Péter Kuczka

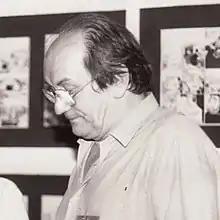
Kuczka in 1986

Péter Kuczka (Székesfehérvár, Hungary, 1 March 1923 – Budapest, Hungary, 8 December 1999) was a Hungarian writer, poet and science fiction editor. He was also active as a comic writer.